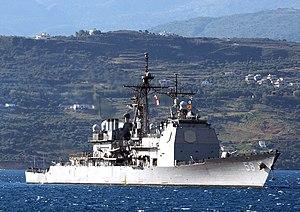
L’USS Philippine Sea (CG-58) est un croiseur de classe Ticonderoga appartenant à l’United States Navy. Son nom fait référence à la bataille de la mer des Philippines pendant la Seconde Guerre mondiale.
La base navale de Mayport est une base de la marine américaine située à Jacksonville, sur la côte sud-est des États-Unis. Elle accueille un port protégé pouvant accueillir des navires et porte-aéronefs de taille intermédiaire et un aérodrome militaire.